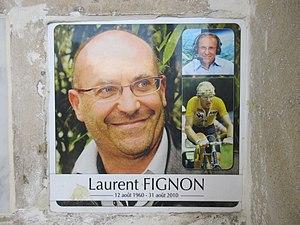
Case de Laurent Fignon au columbarium du cimetière du Père-Lachaise.
Laurent Fignon, né le 12 août 1960 dans le 18ᵉ arrondissement de Paris et mort le 31 août 2010 dans le 13ᵉ arrondissement de cette même ville, est un cycliste français. Professionnel de 1982 à 1993, il remporte notamment deux Tours de France, en 1983 et 1984, le Tour d'Italie 1989, ainsi que les classiques la Flèche wallonne en 1986 et Milan-San Remo en 1988 et 1989. Il est aussi vainqueur des championnats de France sur route en 1984 et termine l'année 1989 à la première place du classement mondial FICP.
Le cimetière du Père-Lachaise de Paris est le lieu d'incinération de nombreuses personnalités.